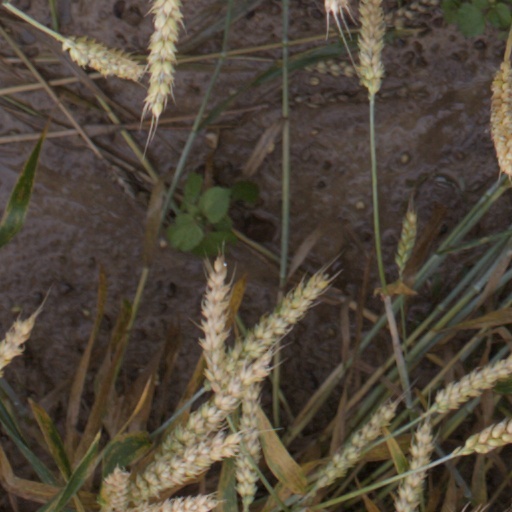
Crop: wheat